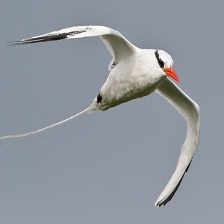
Species: RED BILLED TROPICBIRD
Scientific name: PHAETHON AETHEREU